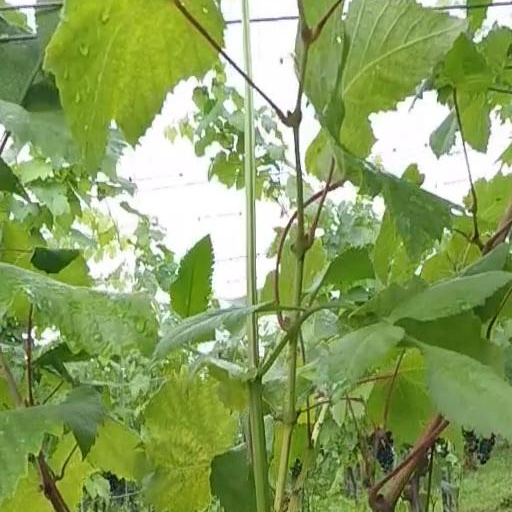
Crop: grape